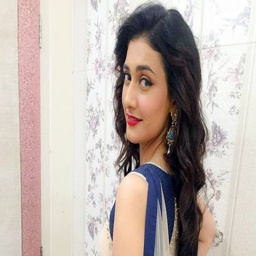
i 'm not thehappy - go - lucky girl of tv , says actor